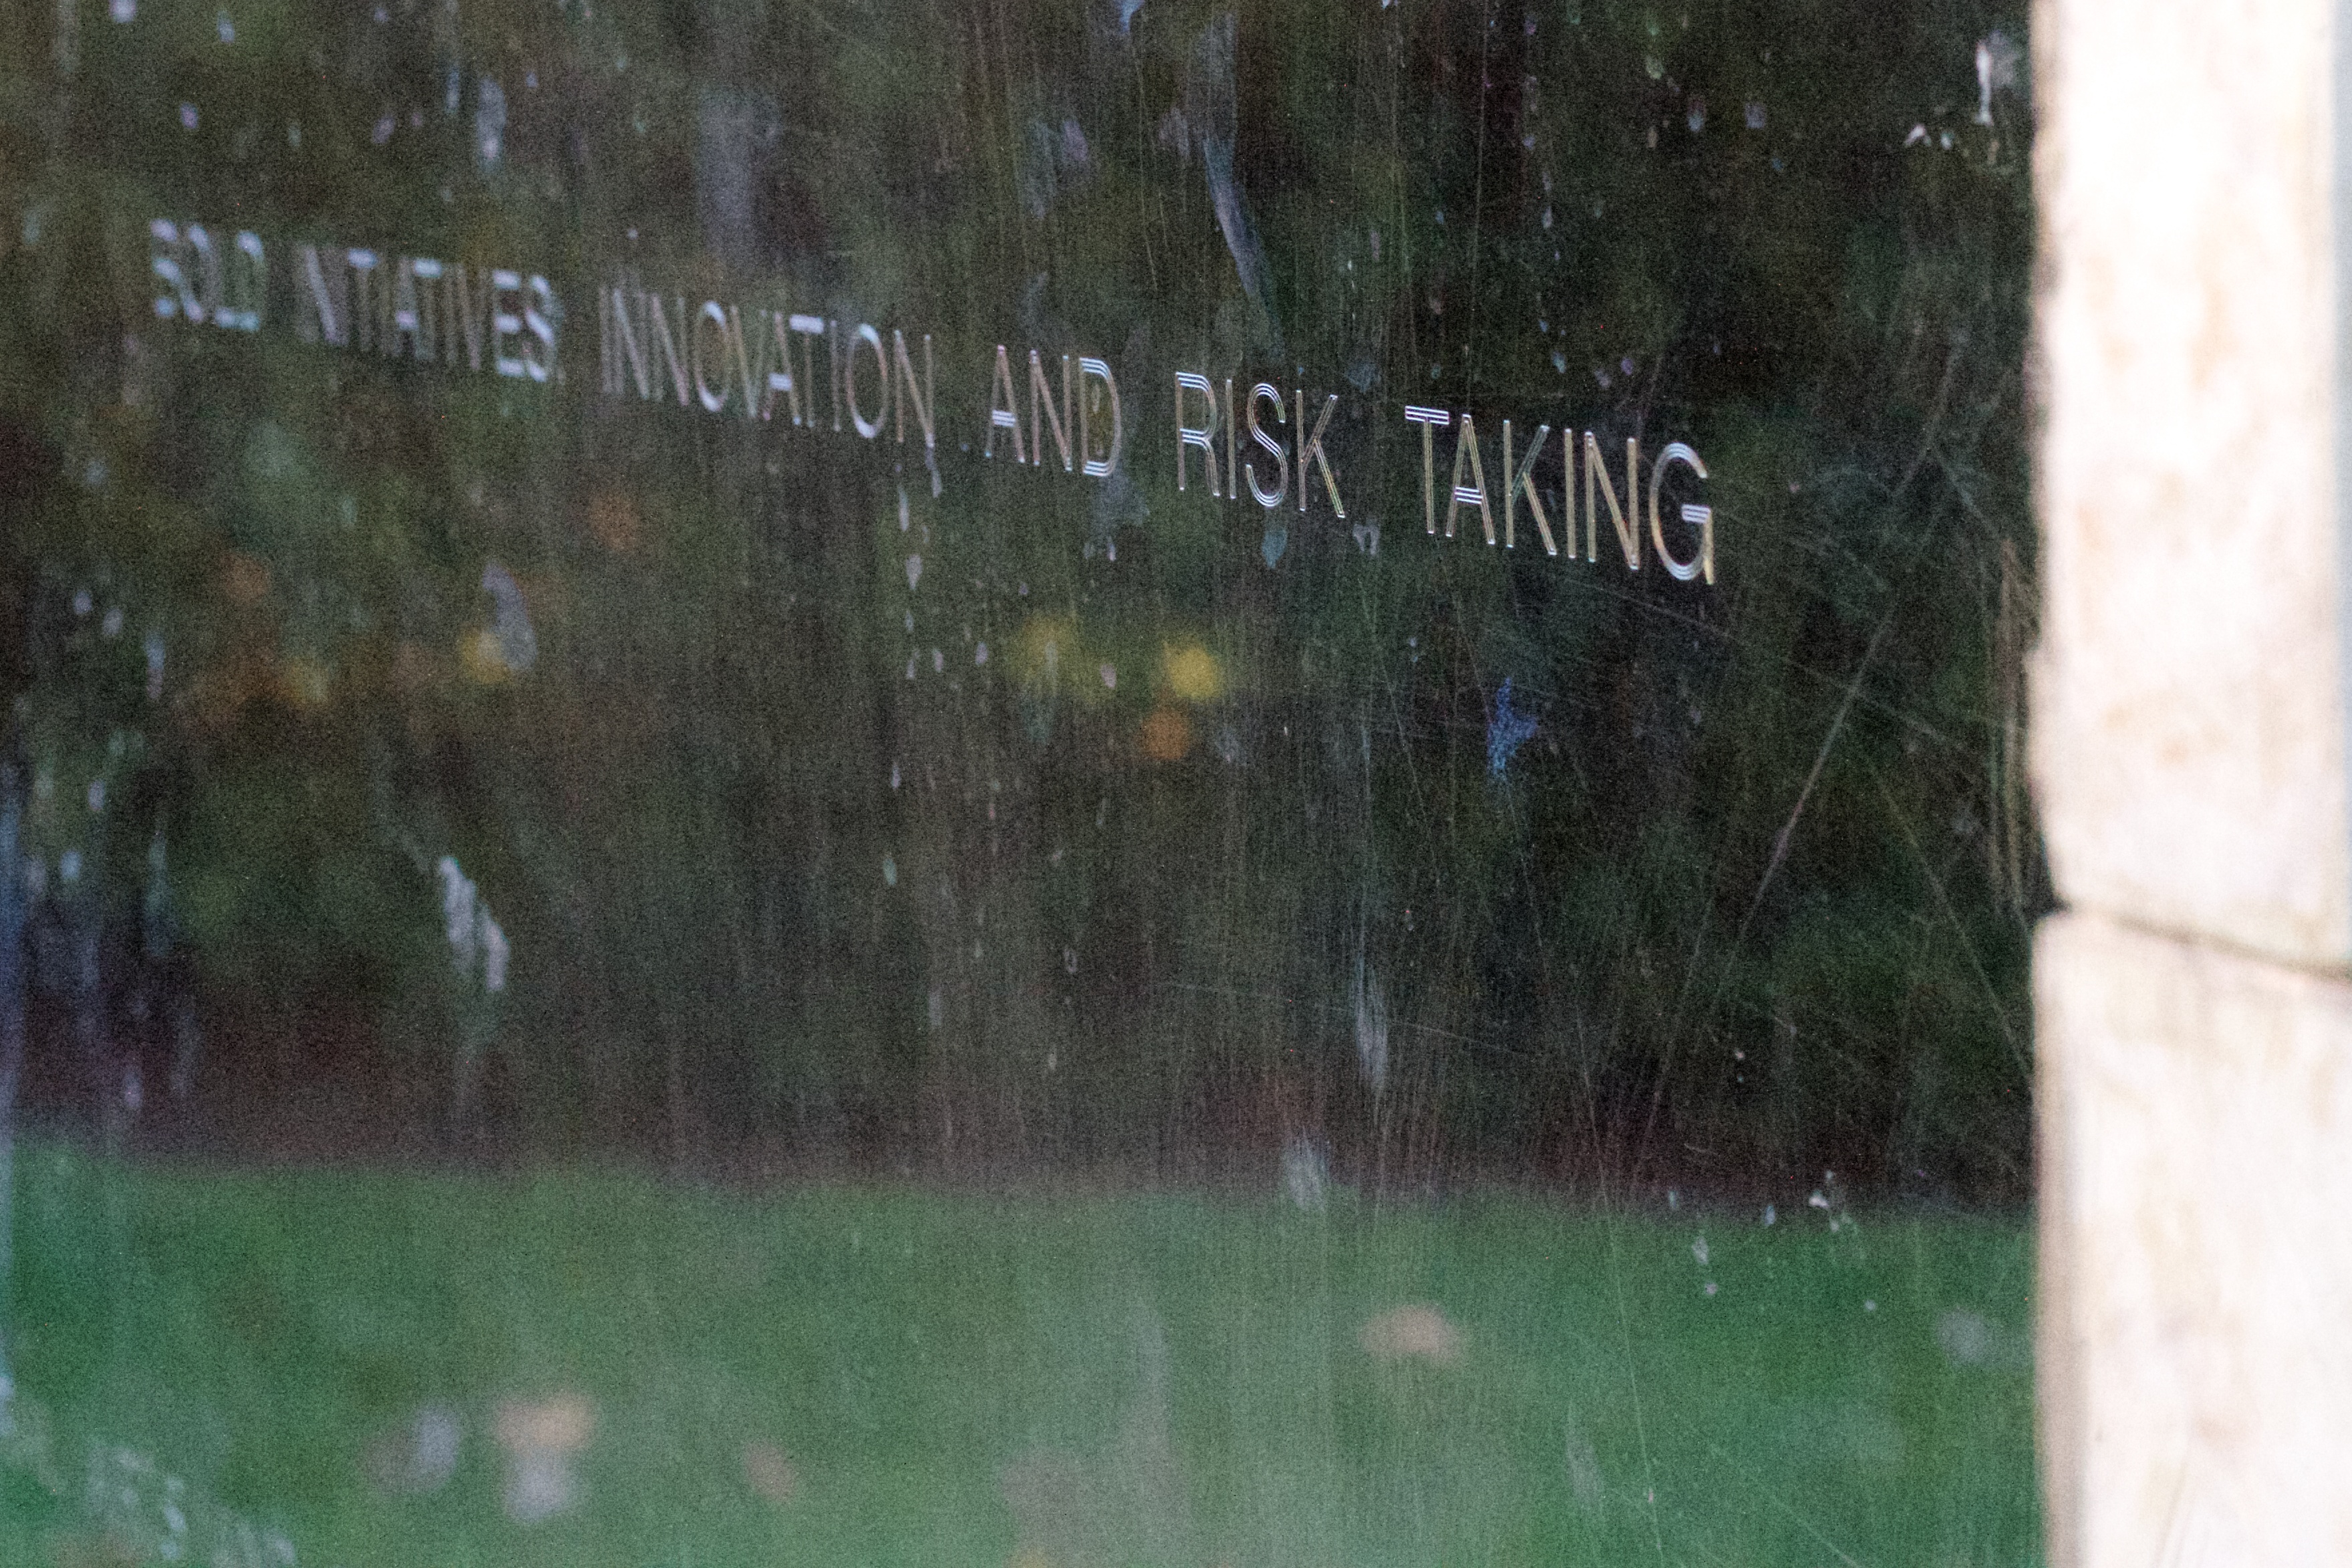
tree, grass, wood, lawn, texture, rain, leaf, green, weather, risk